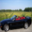
Label: automobile